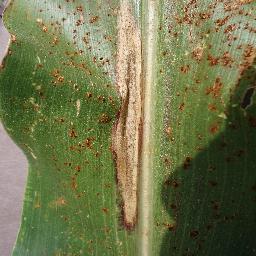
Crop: corn
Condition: (maize)_northern_blight